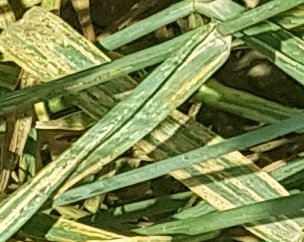
Label: Wheat___Yellow_Rust